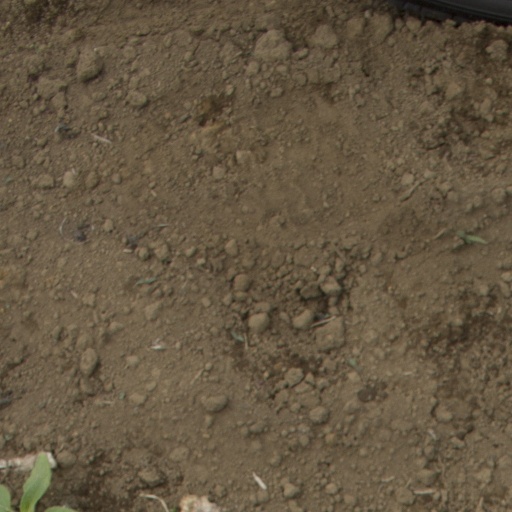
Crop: Jerusalem artichoke